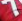
Number: 7